Lilly Singh

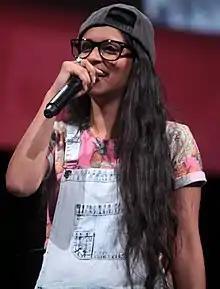
Singh speaking at VidCon

Singh recorded and released another music video in February 2015 titled "The Clean Up Anthem" in collaboration with Canadian artist Sickick.